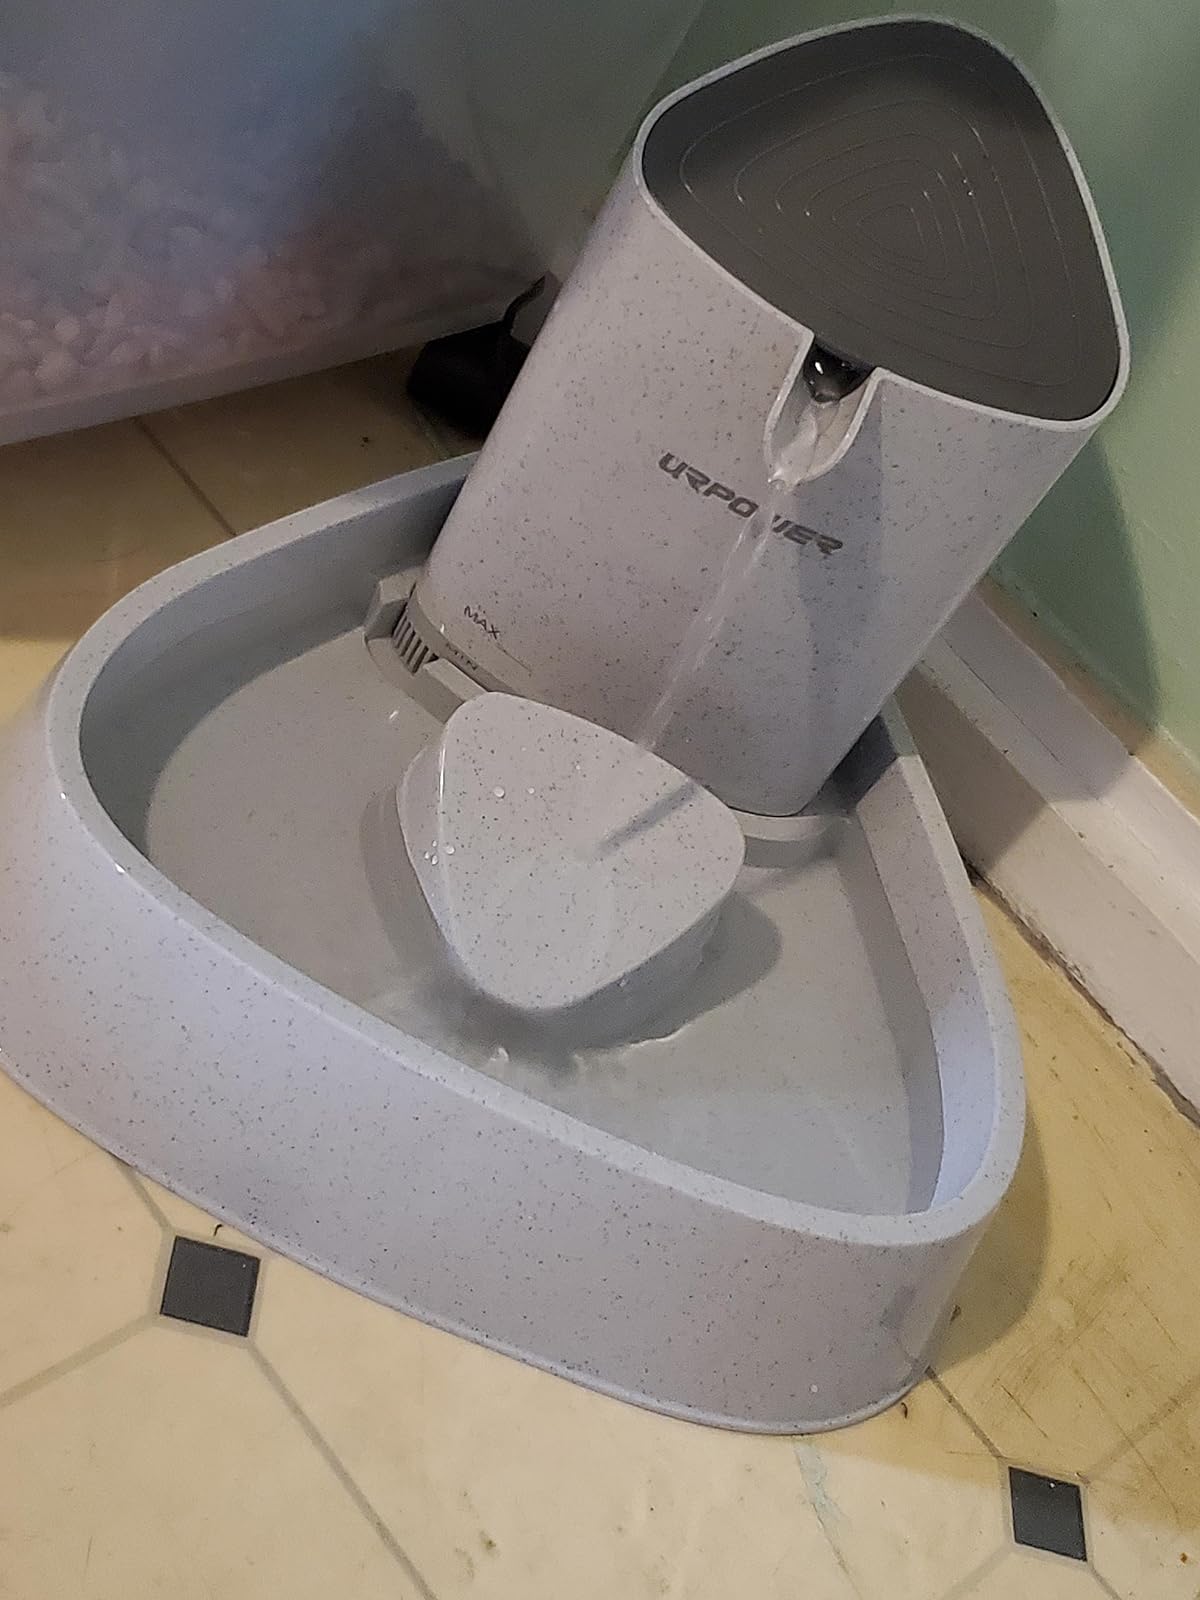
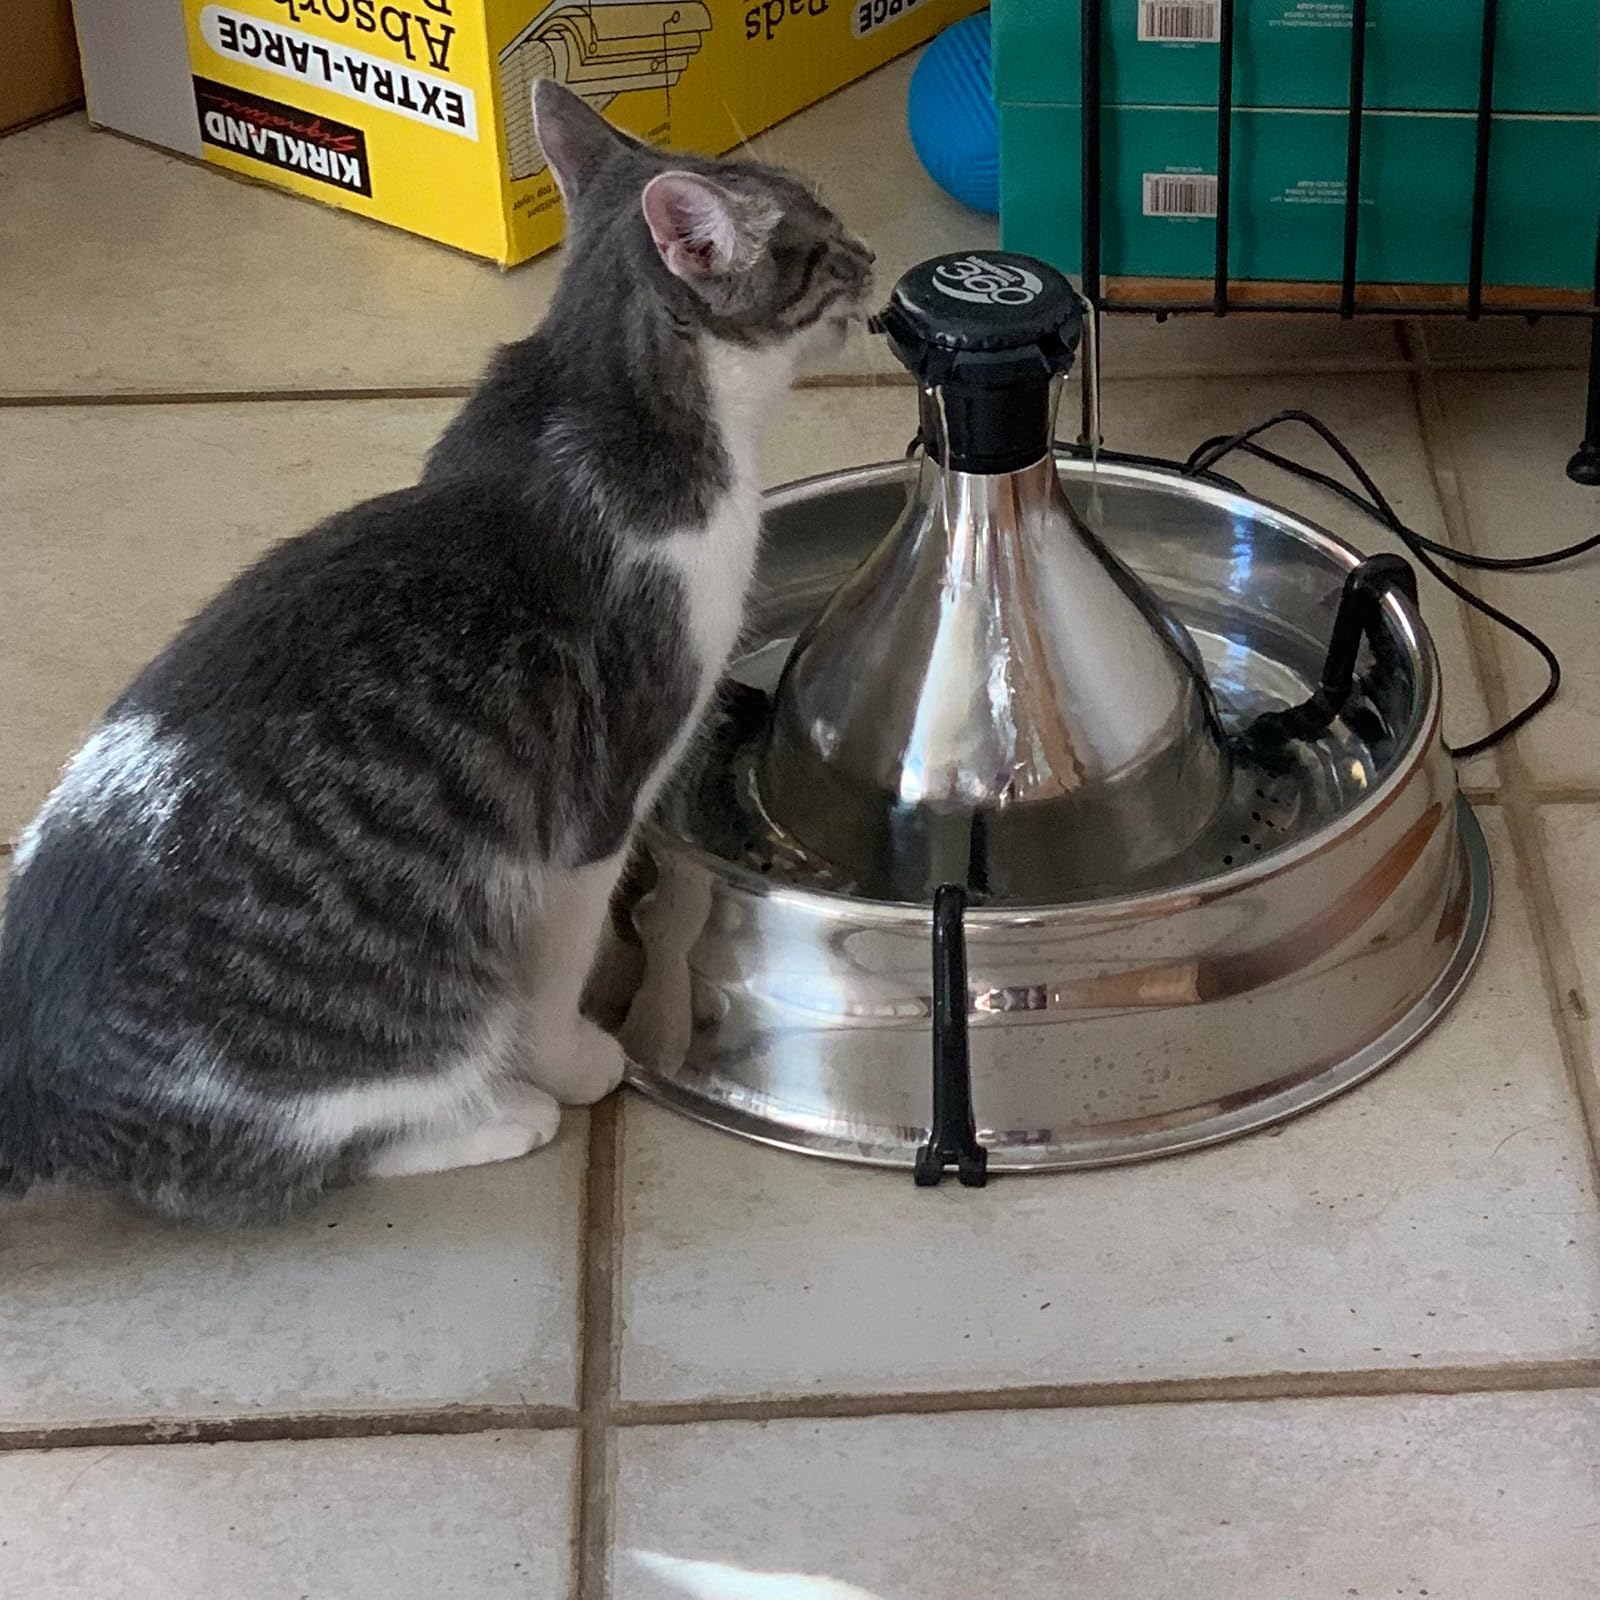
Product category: items_bowl
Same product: no